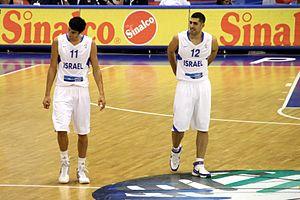
Moshé Mizrahi, né le 8 avril 1980 à Holon, est un joueur de basket-ball professionnel israélien. Il mesure 2,02 m.